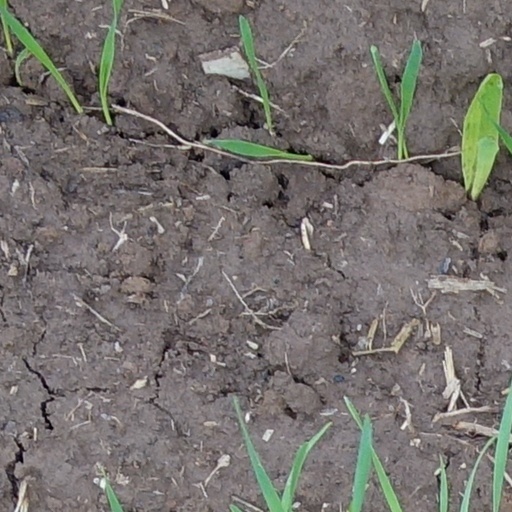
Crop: wheat